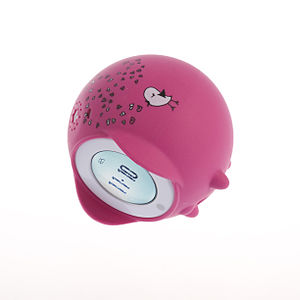
Clocky / Tocky
Tocky
Clocky er et vækkeursmærke, der er udstyret med hjul, hvilket gør uret i stand til at gemme sig, samtidig med at alarmen lyder, hvorved ejeren af uret tvinges til at vågne for at finde det og afbryde alarmen. Uret blev opfundet som et projekt i undervisningen i industrielt design af Gauri Nanda, en studerende på MIT Media Lab. Clocky vandt Ig Nobelprisen i økonomi i 2005. Efter at have taget første del af sin uddannelse fra University of Michigan og kandidateksamen fra MIT grundlagde Nanda virksomheden Nanda Home for at fremstille og sælge Clocky og andre produkter til hjemmet.